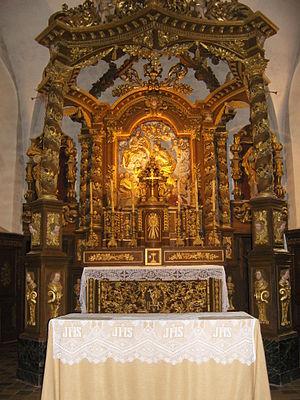
Ciborium de l'église des Hôpitaux-Neufs (IMH)
L’église Sainte-Catherine des Hôpitaux-Neufs est une église paroissiale située sur la commune des Hôpitaux-Neufs dans le département français du Doubs.